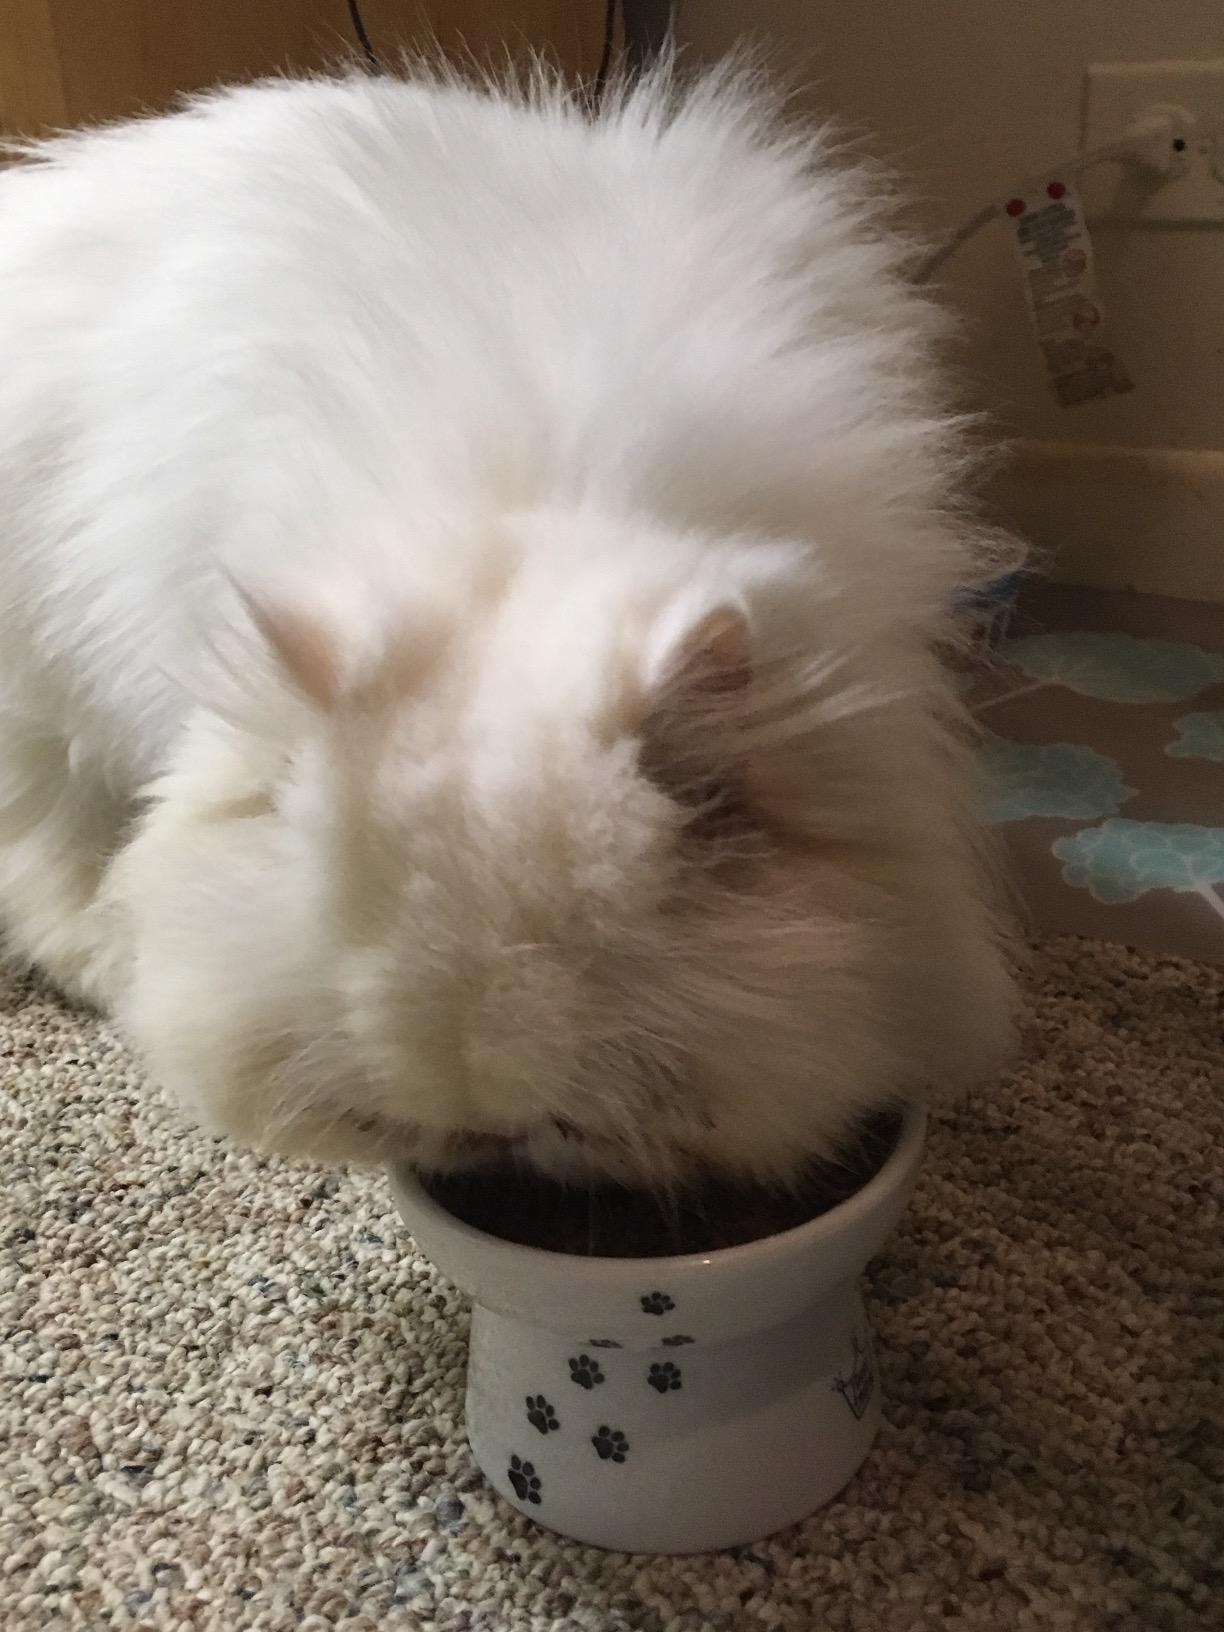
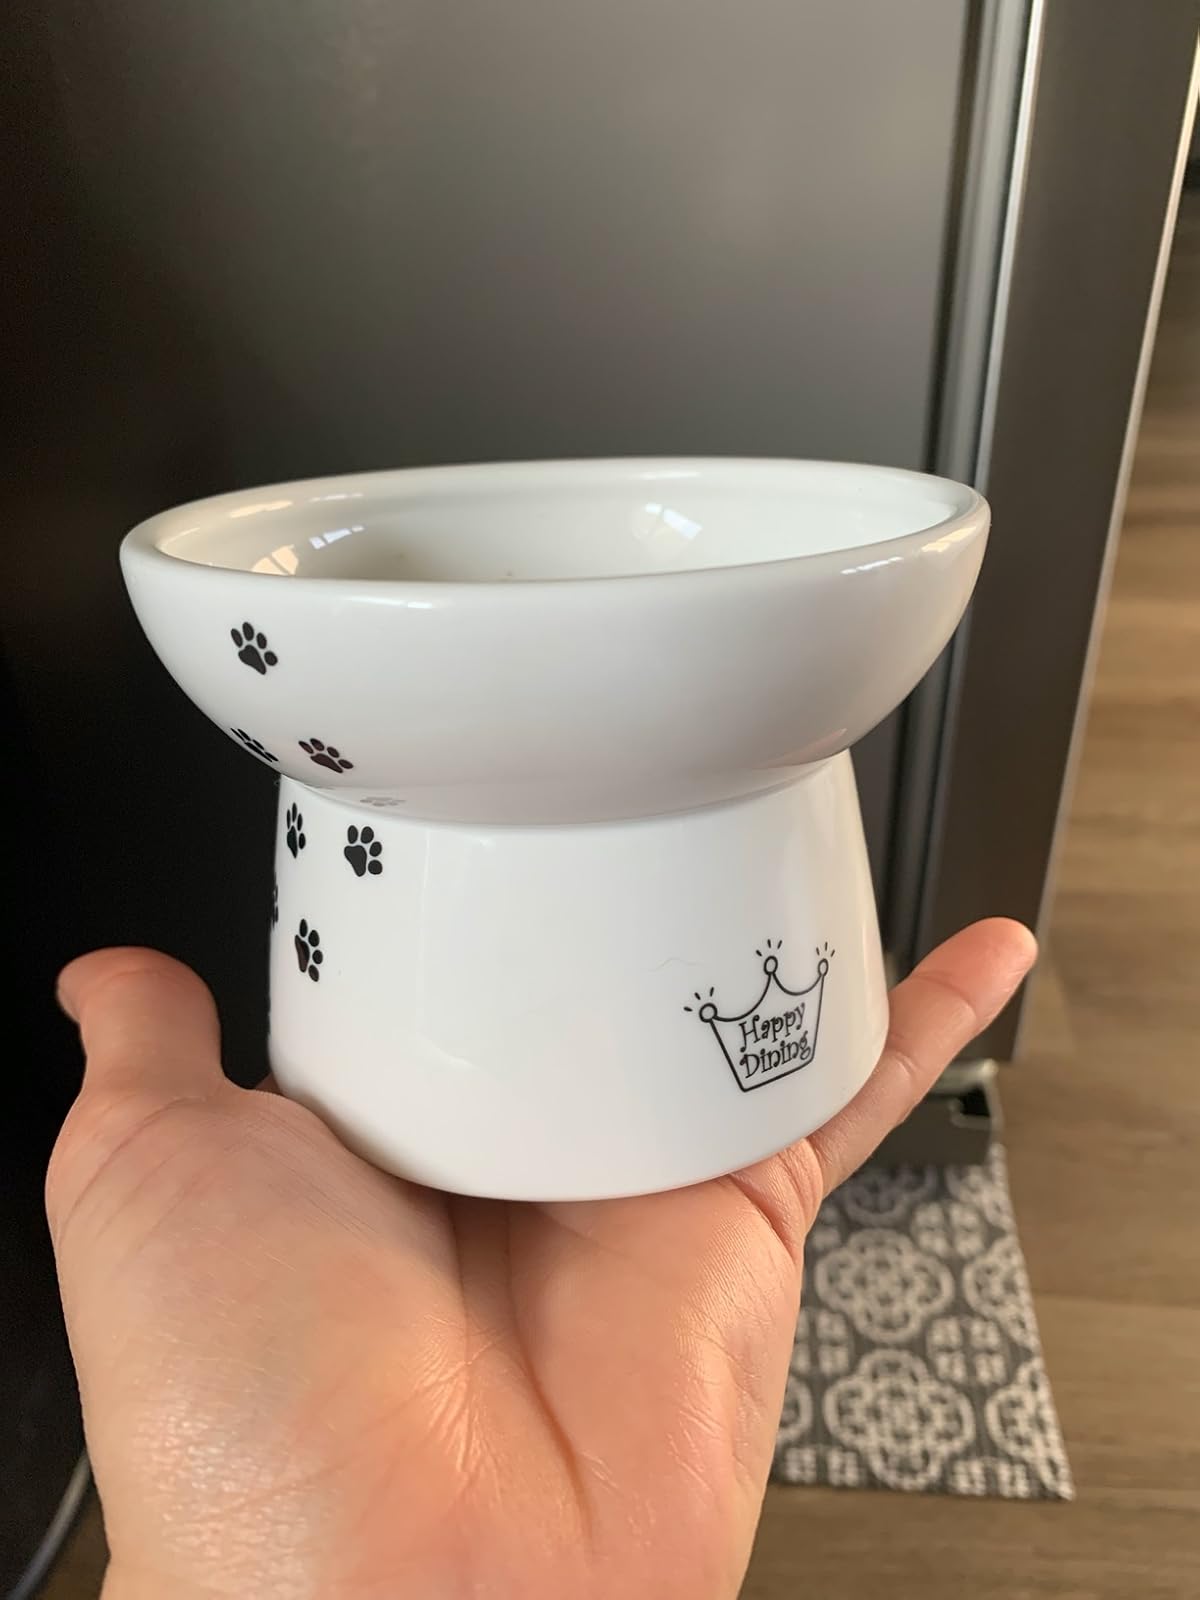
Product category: items_bowl
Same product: yes